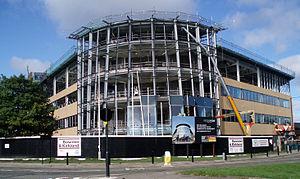
Regent Centre est un grand parc d'affaires situé à Gosforth, à Newcastle upon Tyne, en Angleterre. Le Centre abrite diverses sociétés notamment le groupe bancaire Virgin Money UK dont le siège social est situé sur le site. Le centre dispose de son propre échangeur de transports avec une station du métro Tyne and Wear et une gare routière intégrée pour bus.